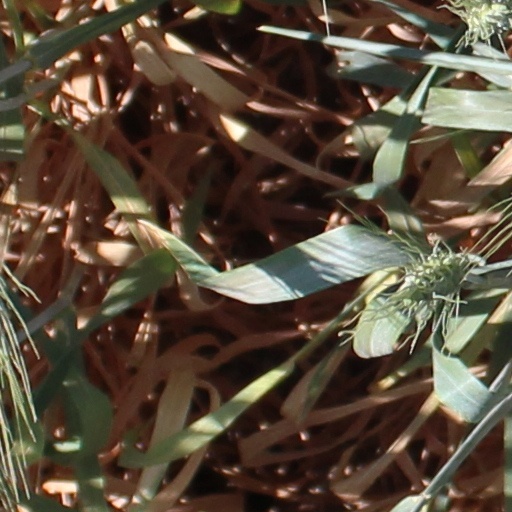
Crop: wheat